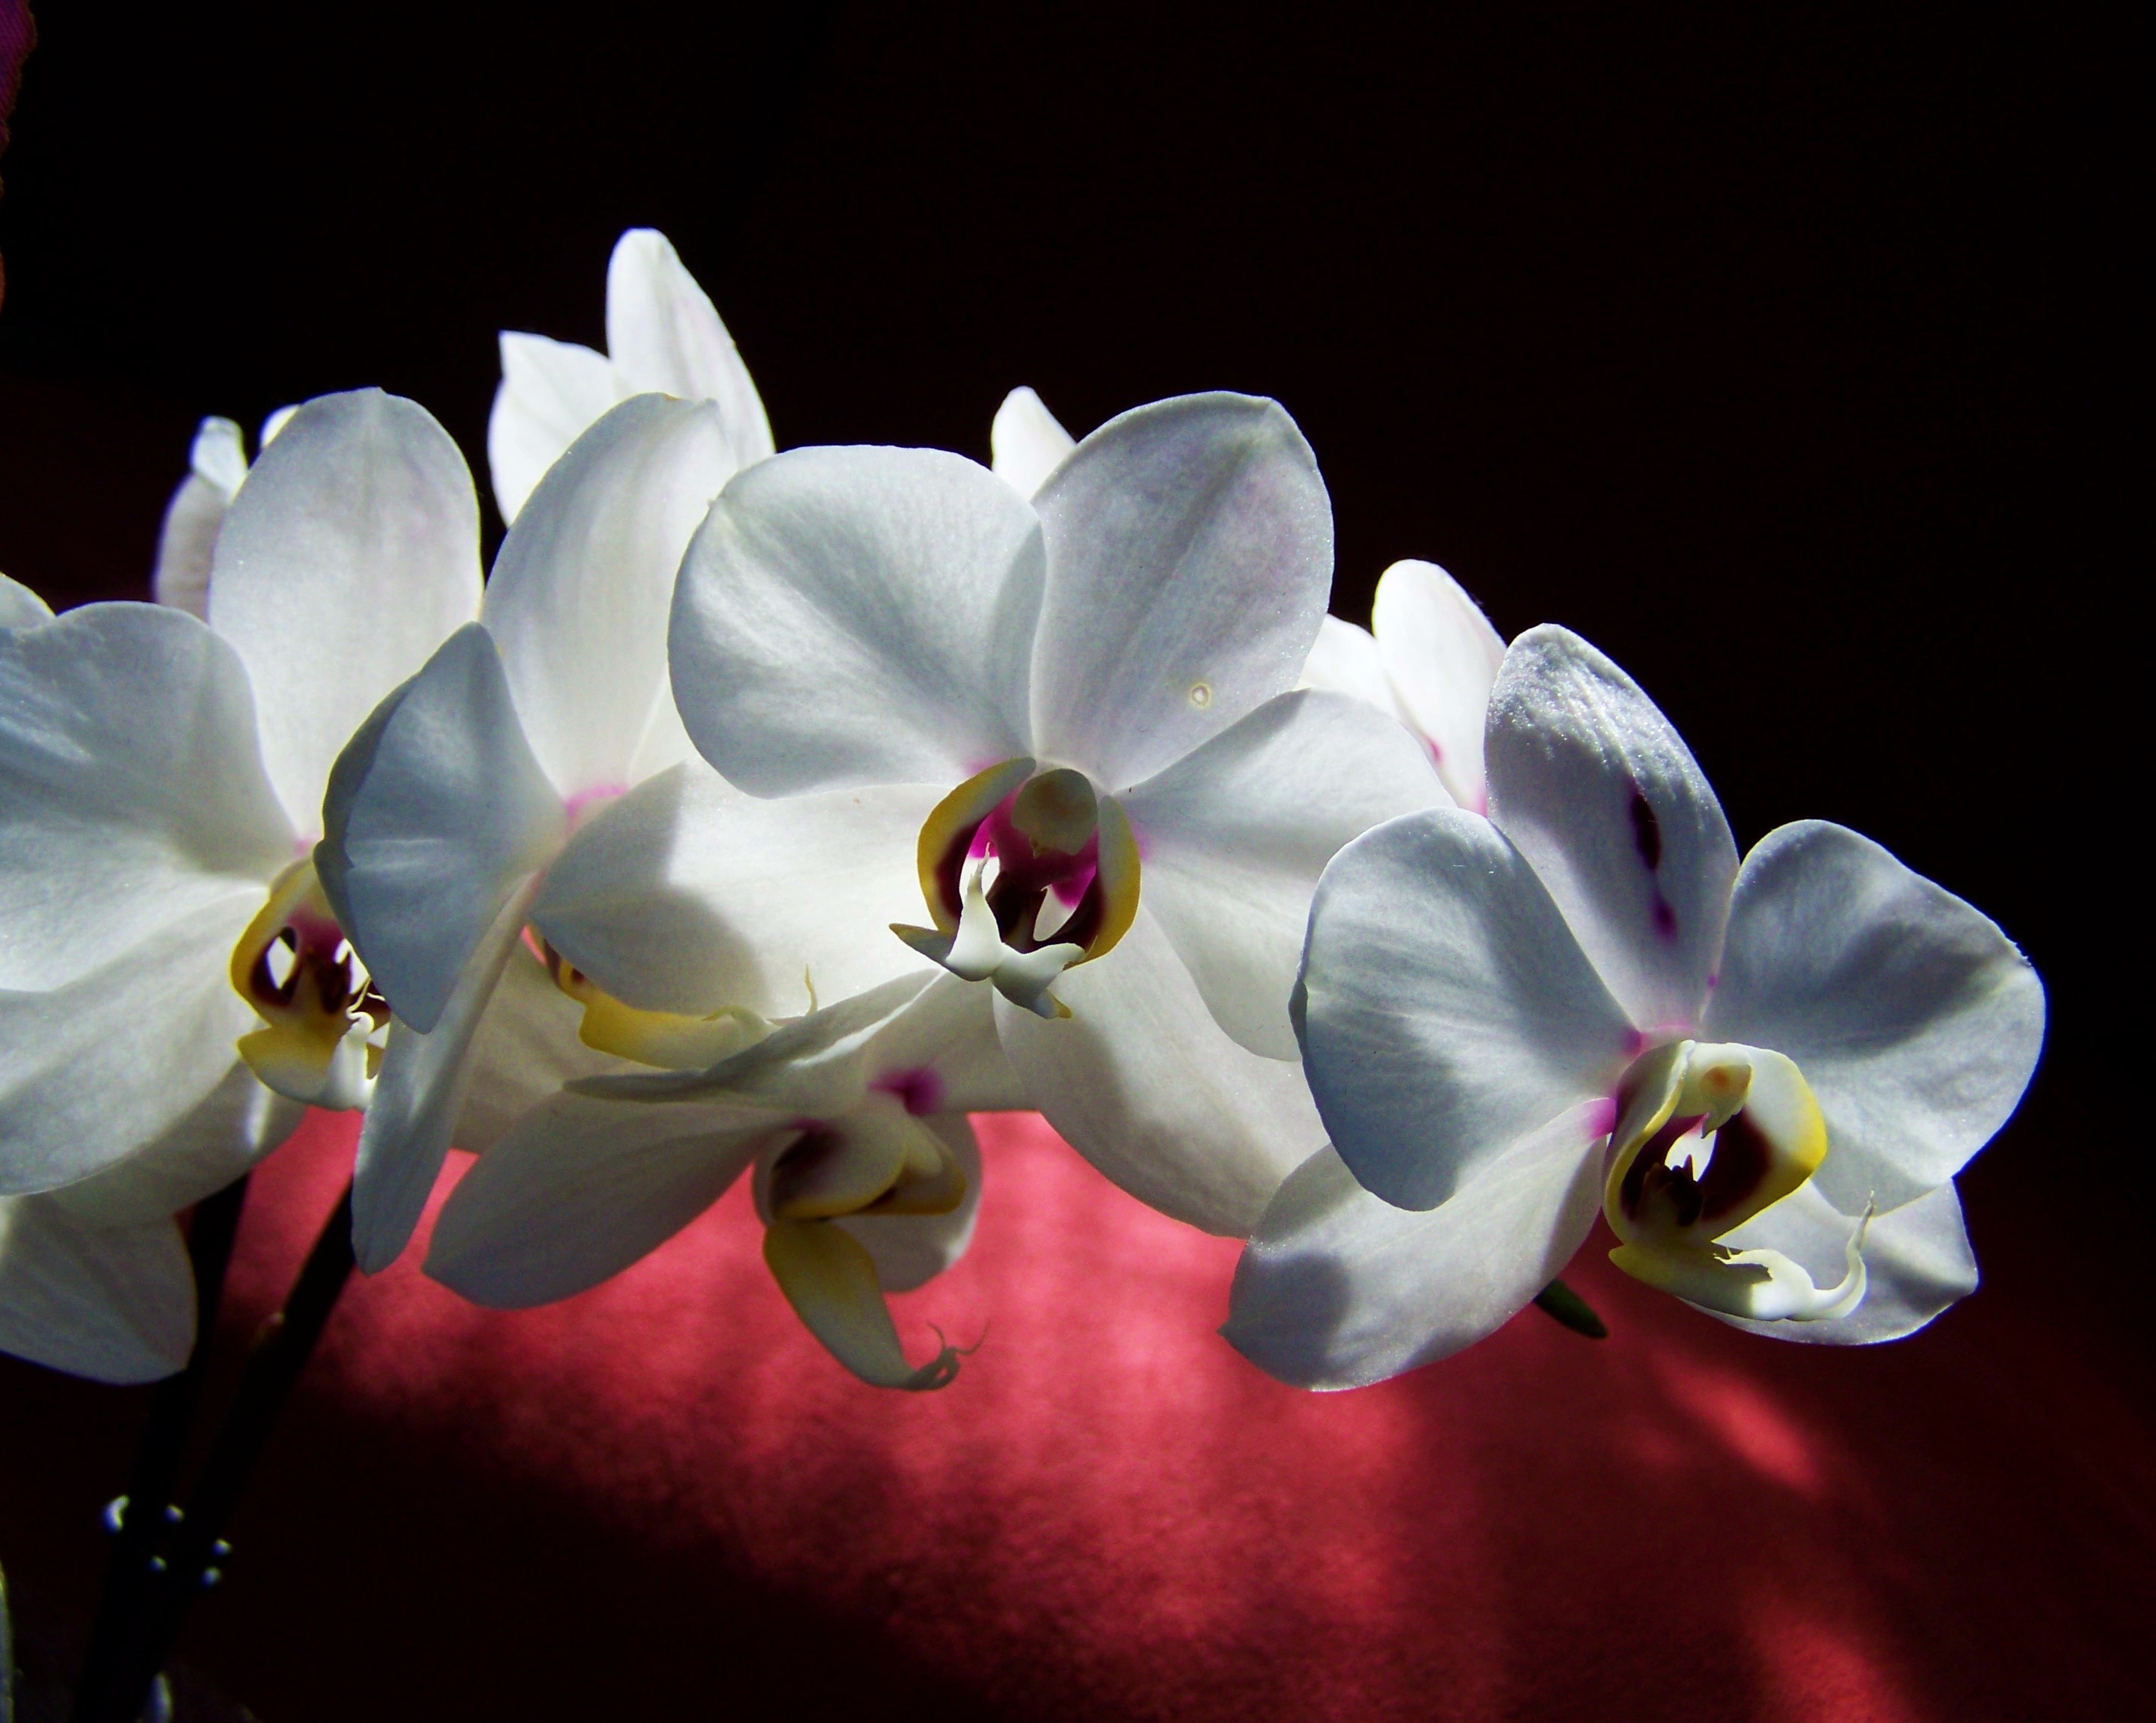
blossom, plant, white, photography, flower, petal, botany, flora, white flower, orchid, close up, eye, macro photography, flowering plant, white orchid, room plant, land plant, moth orchid